Northern City Line

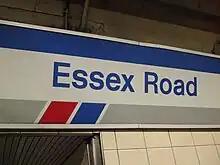
Network SouthEast branding at Essex Road station.

From Drayton Park to Moorgate traction current is supplied at 750 V DC via third rail. There are two electrical sections, separated by a gap at Poole Street: